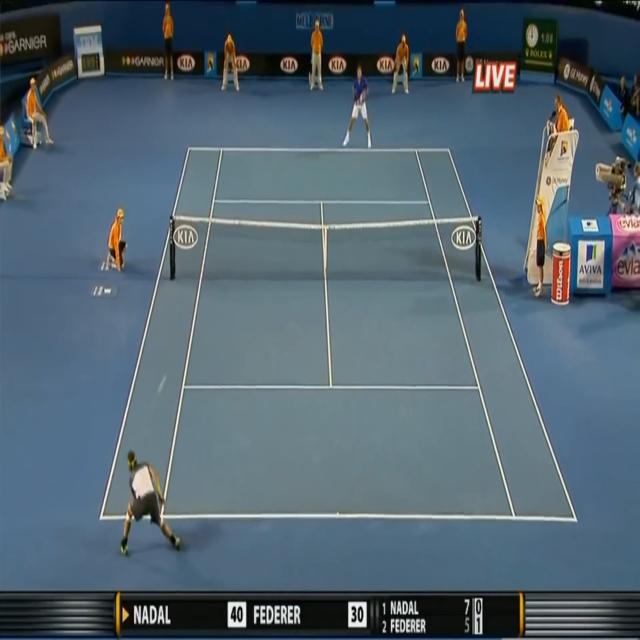
Tennis player A is standing at the baseline of the court and player B is also at the baseline of the court.